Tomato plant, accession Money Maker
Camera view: bottom (45 deg); turntable rotation: 300 degrees
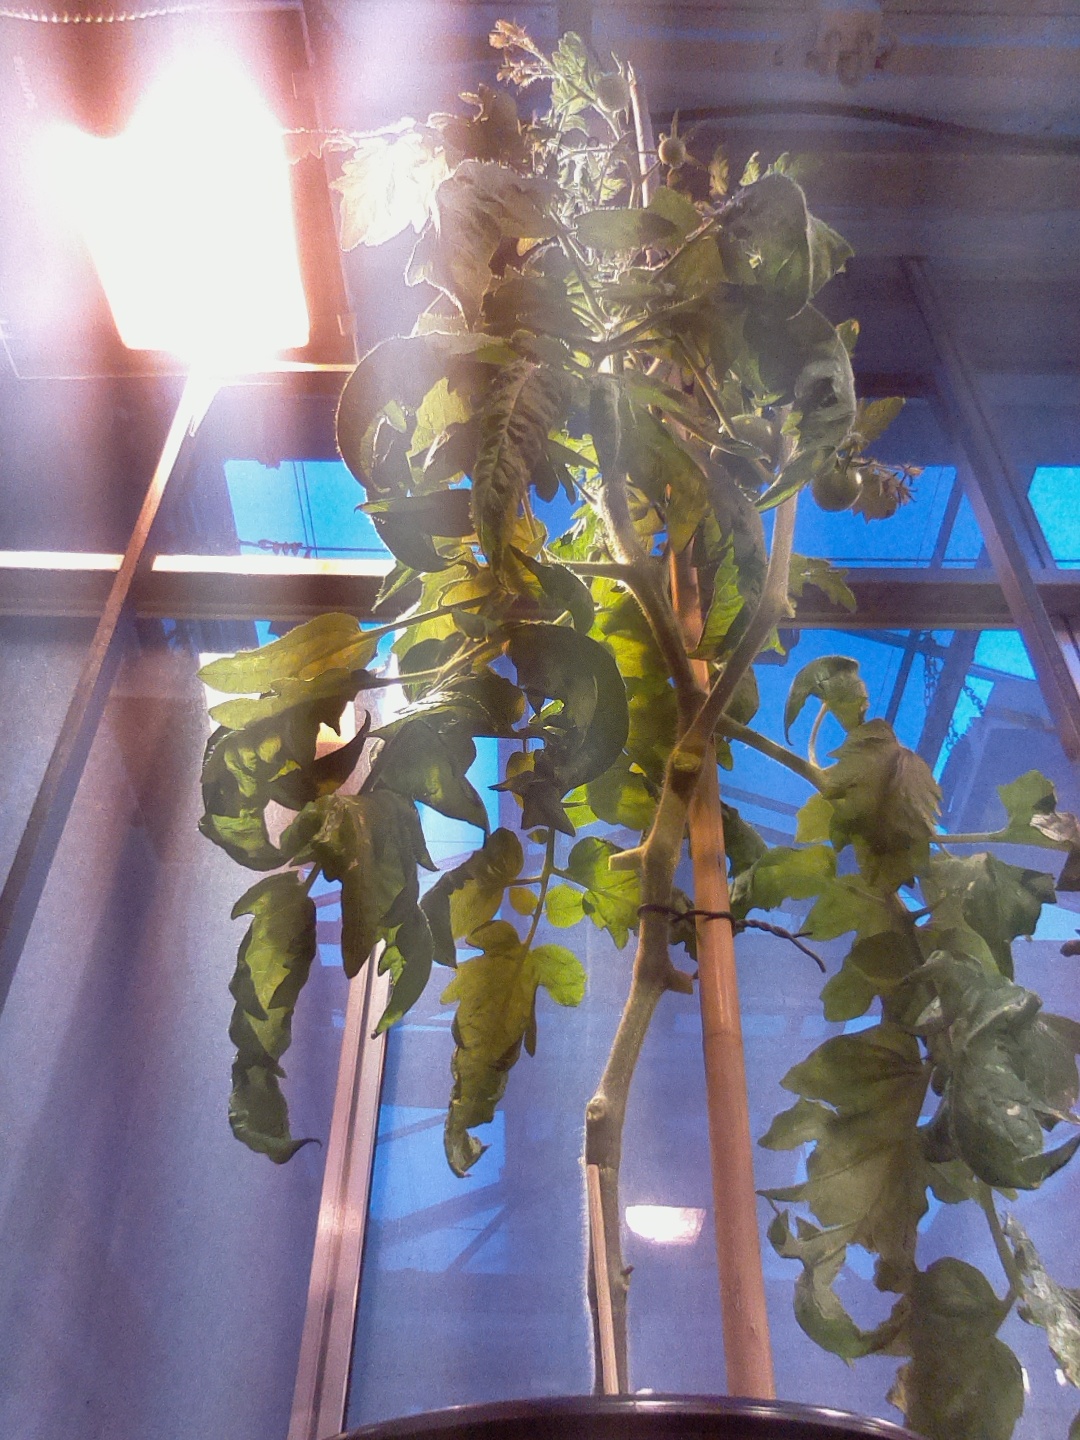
BBCH growth stage 74: 40%-50% of final fruit size